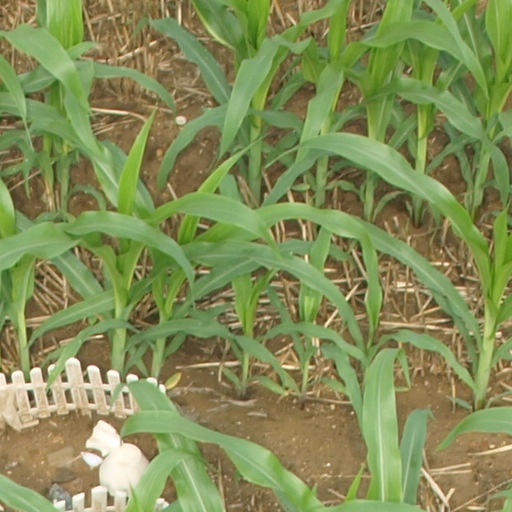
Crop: maize; corn